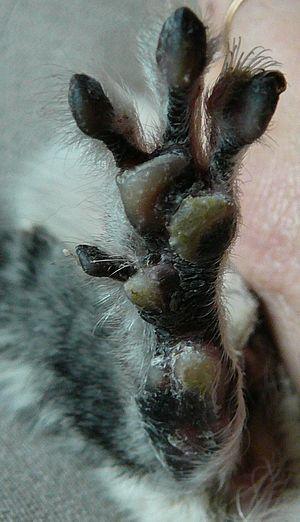
Patte arrière de chinchilla - Chinchilla domestique gris adulte Русский: Задняя лапка домашней серой шиншиллы
Le chinchilla domestique est un rongeur nocturne de taille moyenne, de la famille des Chinchillidés, originaire de la cordillère des Andes et vivant uniquement en captivité. Issu principalement de l'espèce sauvage Chinchilla lanigera, il a été très probablement hybridé dans une moindre proportion avec l'autre espèce sauvage, Chinchilla brevicaudata, encore plus rare car quasiment décimée pour sa fourrure au début du XXᵉ siècle. Élevé en captivité avec succès depuis 1923, il a été sélectionné avant tout pour sa fourrure dense et soyeuse mais ce chinchilla domestique fait aussi partie depuis une quinzaine d'années des nouveaux animaux de compagnie. Contrairement aux espèces protégées sauvages, il n'est pas en voie de disparition. C'est le chinchilla le plus connu des fourreurs, des laboratoires et du grand public.